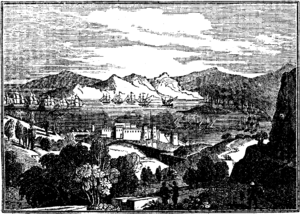
La bataille de Navarin est une bataille navale qui s'est déroulée le 20 octobre 1827, dans la baie de Navarin, entre la flotte ottomane et une flotte franco-russo-britannique dans le cadre de l'intervention de ces trois puissances lors de la guerre d'indépendance grecque. À l'issue des combats, la défaite ottomane est totale.
La bataille de Sphactérie le 8 mai 1825 est une défaite navale grecque lors de la guerre d'indépendance grecque contre les forces égypto-ottomanes commandées par Ibrahim Pacha.